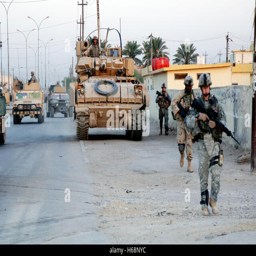
person , provide security for army soldiers from the 8th